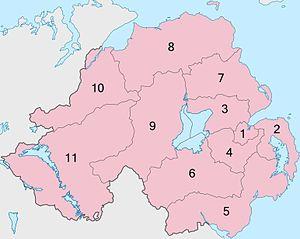
L’Irlande du Nord est l'une des quatre nations constitutives du Royaume-Uni, occupant le nord-est de l'île d'Irlande qu'elle partage avec l'État d'Irlande indépendant. Elle se compose de six des neuf comtés de la province irlandaise d'Ulster. Elle couvre 14 139 km², soit environ un sixième de l'île entière et 5 % du Royaume-Uni. Peuplée de 1 810 863 habitants d'après le recensement du Royaume-Uni de 2011, elle représente entre un quart et un tiers de la population de l'île et 3 % de celle du Royaume-Uni. La capitale et plus grande ville d'Irlande du Nord est Belfast.